Sébastien Pocognoli

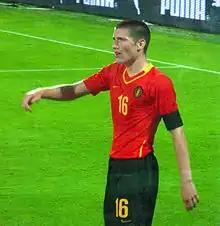
Pocognoli representing Belgium in 2008.

On 22 January 2013, Pocognoli left Belgium when he moved to German club Hannover 96, signing a three–year contract, keeping him until 2016.